Matrakçı Nasuh

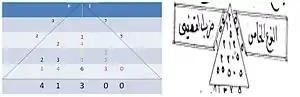
Matraki's triangular lattice multiplication

Multiplication begins by multiplying two numbers in the same column from the far right of the row. Since the 4x5 product (20) is a two-digit number, the number in the theirs digit (2) is written above the mesh, and the number (0) in the ones digit is written below the mesh.